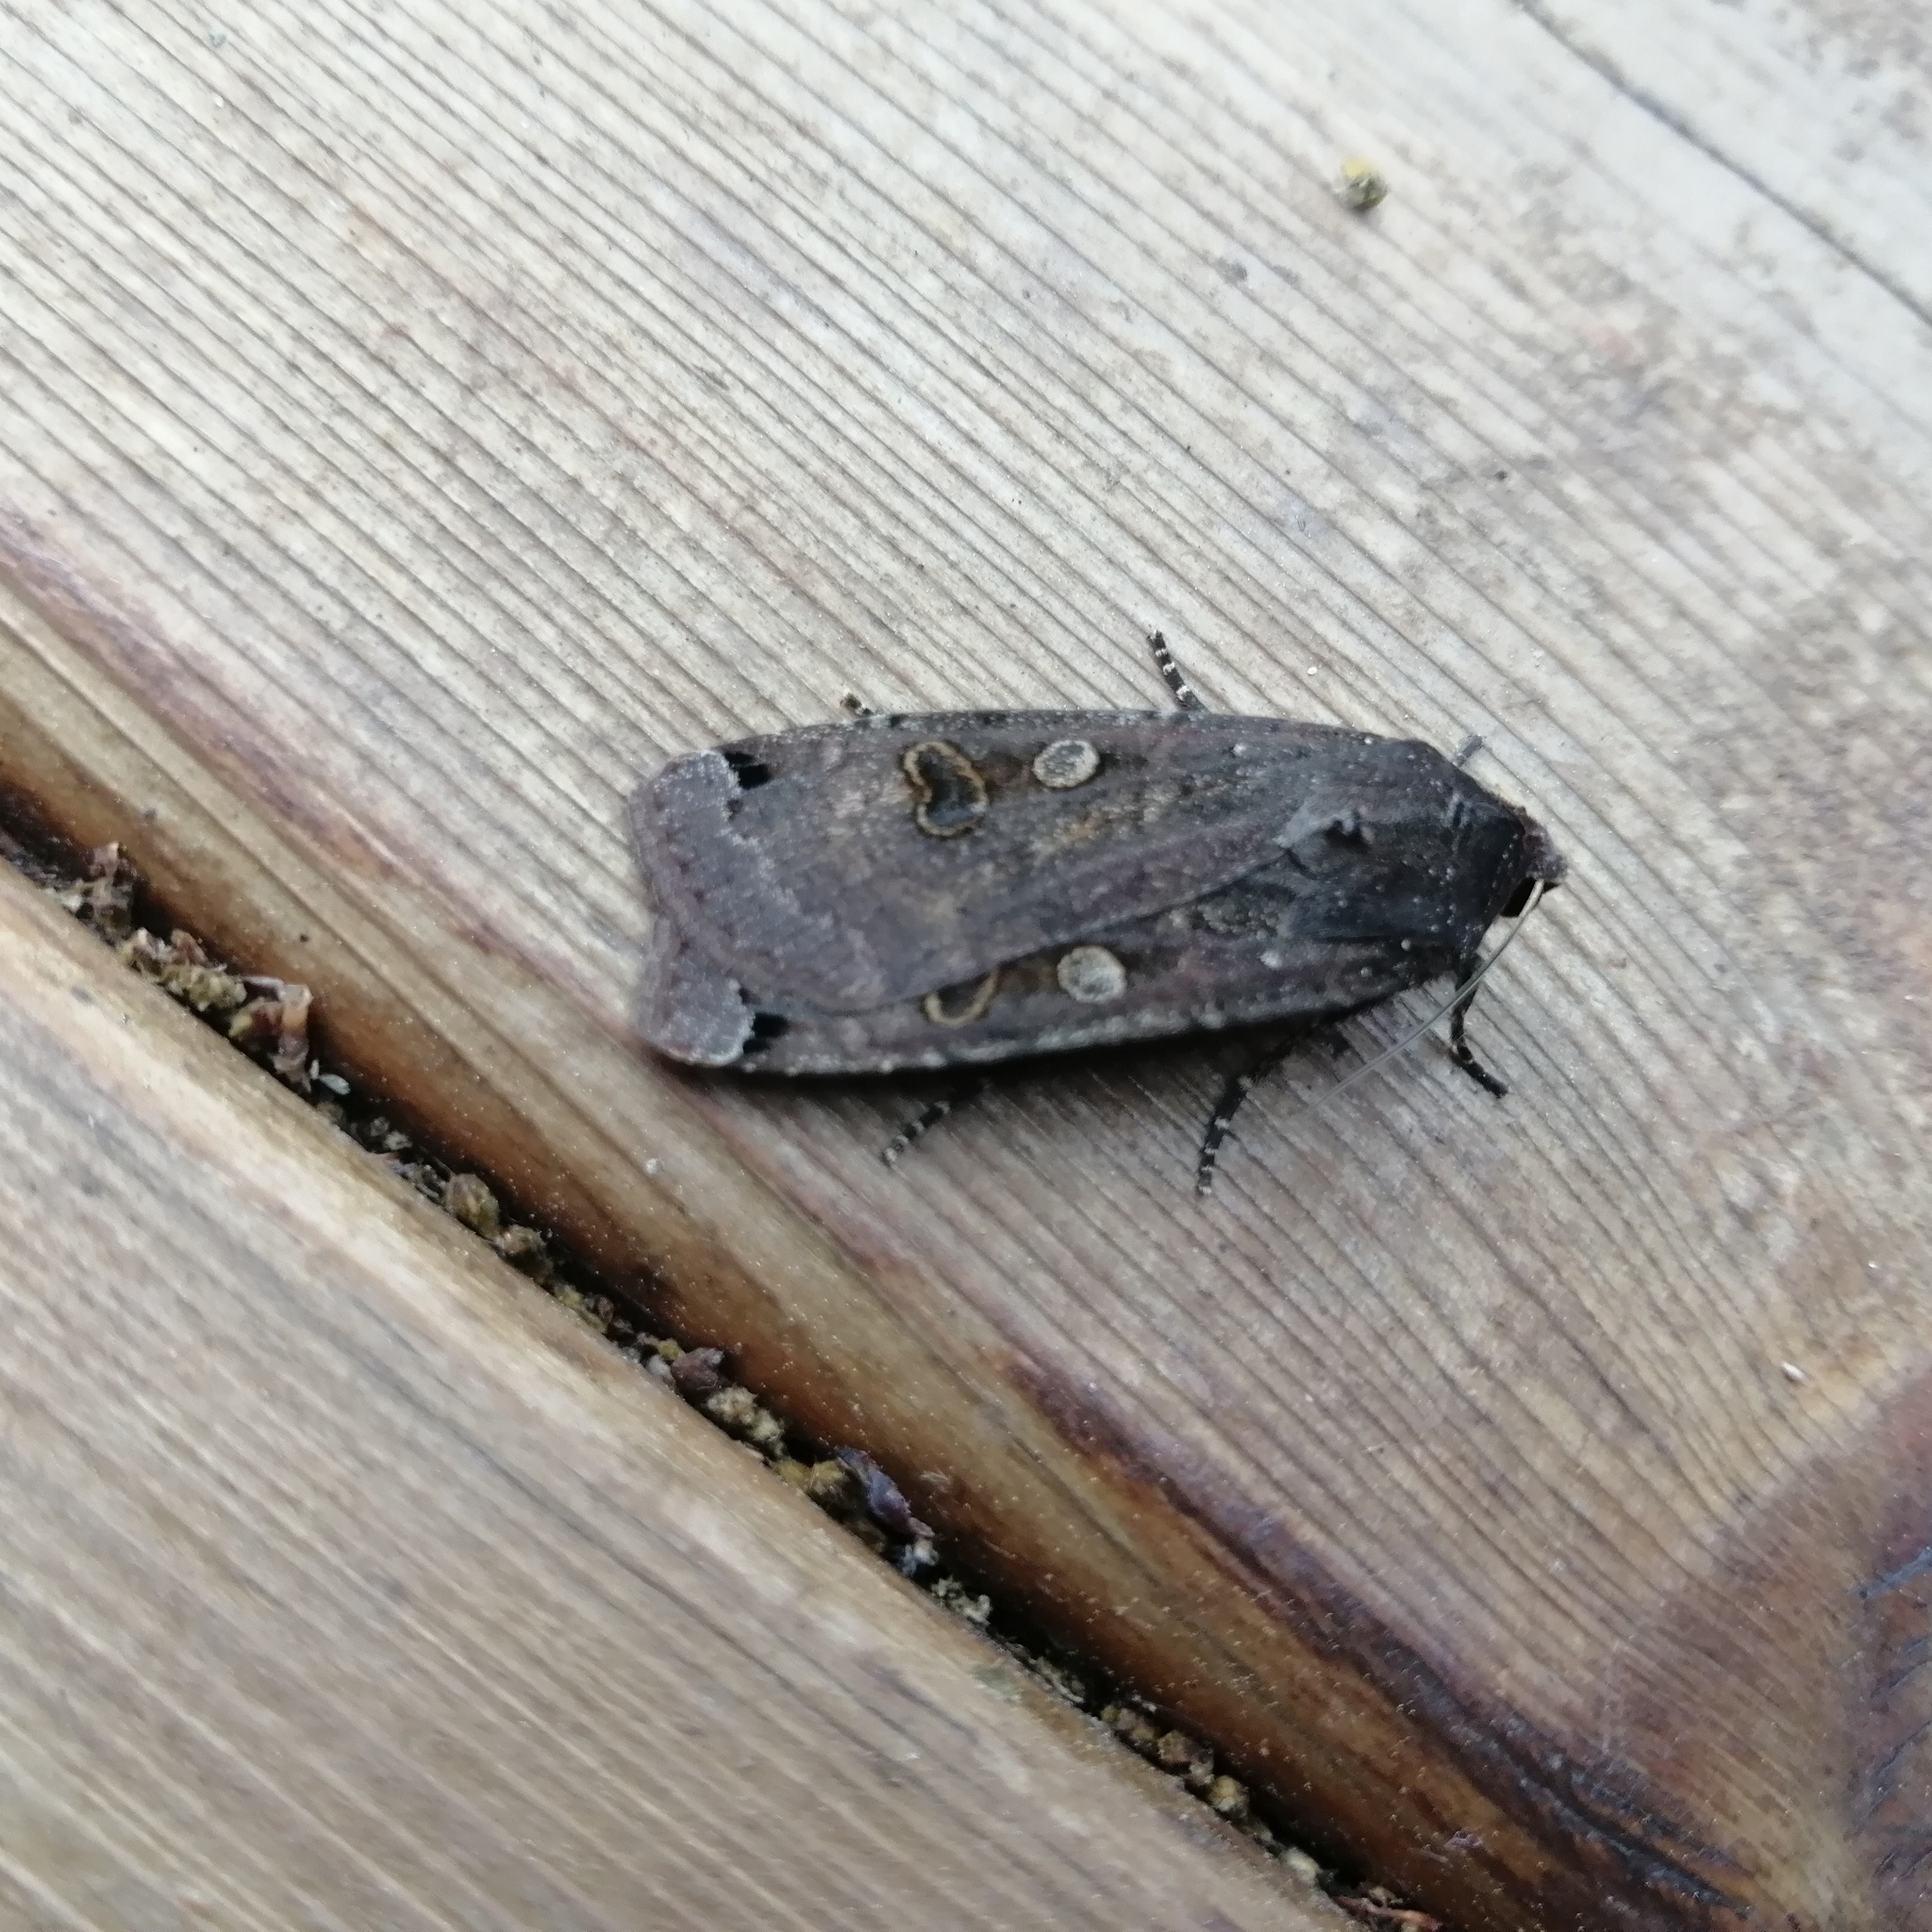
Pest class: cutworms